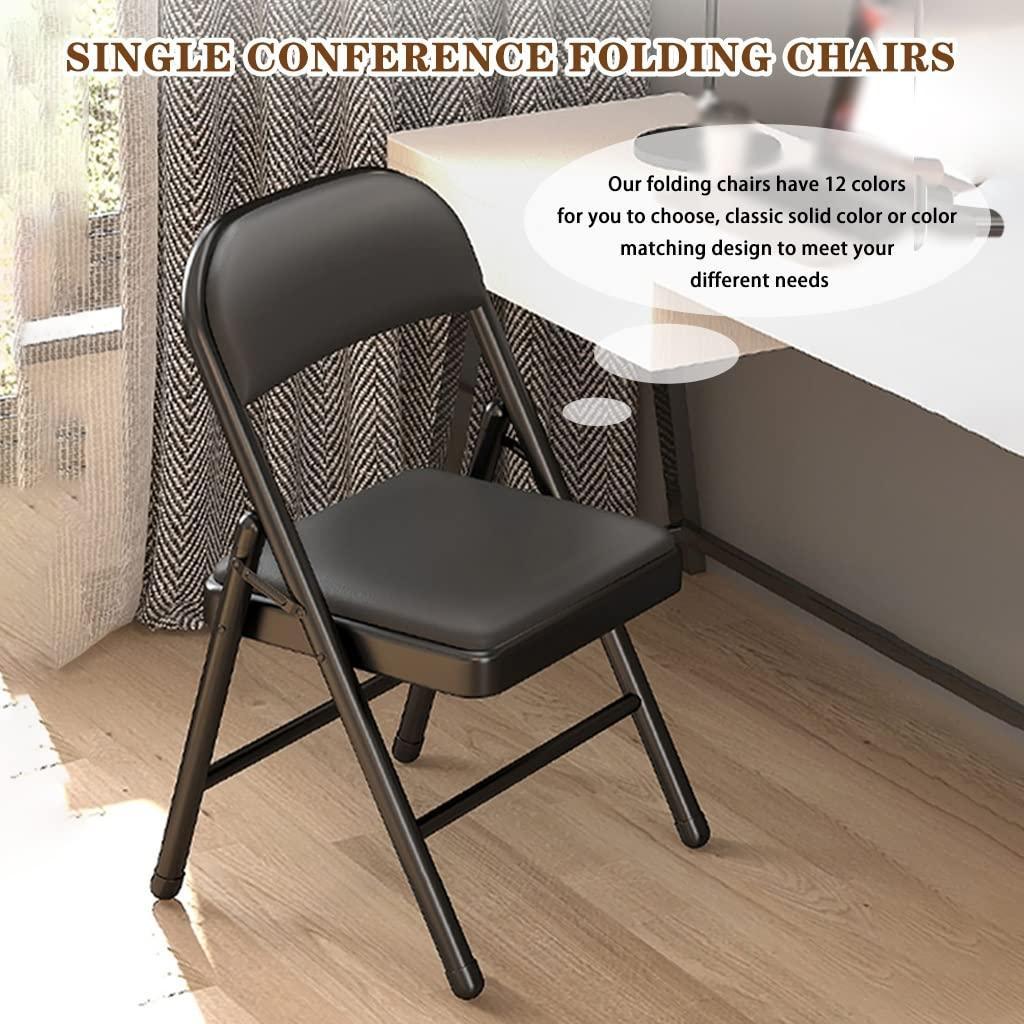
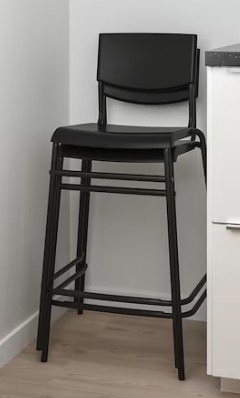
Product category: stool
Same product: no